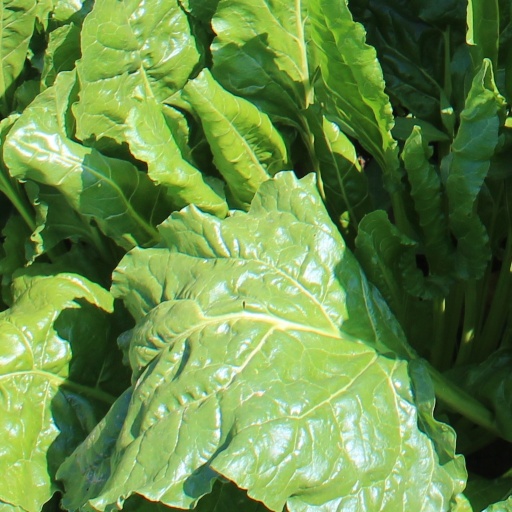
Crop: sugar beet